Political positions of Jeremy Corbyn

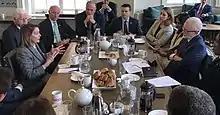
Corbyn meets the Speaker of the U.S. House of Representatives Nancy Pelosi in 2019

Following the election of Donald Trump in the 2016 US presidential elections, Corbyn said that he believes that President Trump is not offering solutions to problems, but simply being divisive. Corbyn also called for a proposed Trump state visit to the UK to be cancelled following his executive order banning visitors from certain majority-Muslim countries from entering the US.